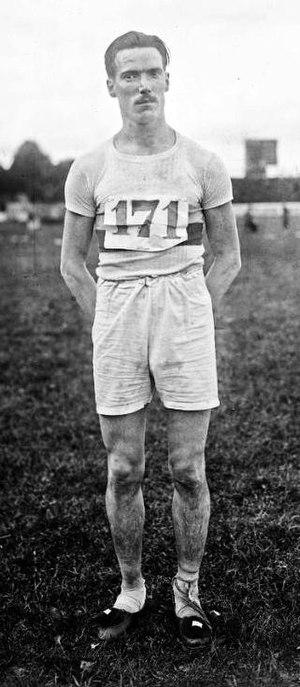
Louis Wilhelm, champion de France du saut en longueur et du triple saut, le 16 juillet 1922 au stade de Colombes.
Les Championnats de France d'athlétisme 1922 ont eu lieu à Colombes. Les épreuves féminines se sont déroulées le 25 juin au Stade du Métropolitan Club et les épreuves masculines au Stade olympique Yves-du-Manoir les 16 et 17 juillet 1922.